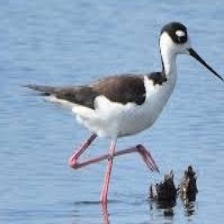
Species: BANDED STILT
Scientific name: CLADORHYNCHUS LEUCOCEPHALUS